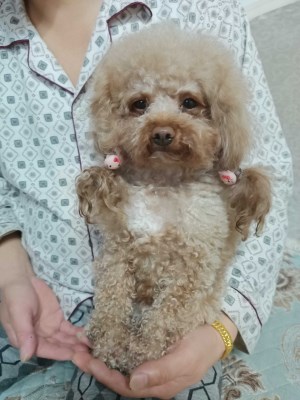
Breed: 7449-n000128-teddy